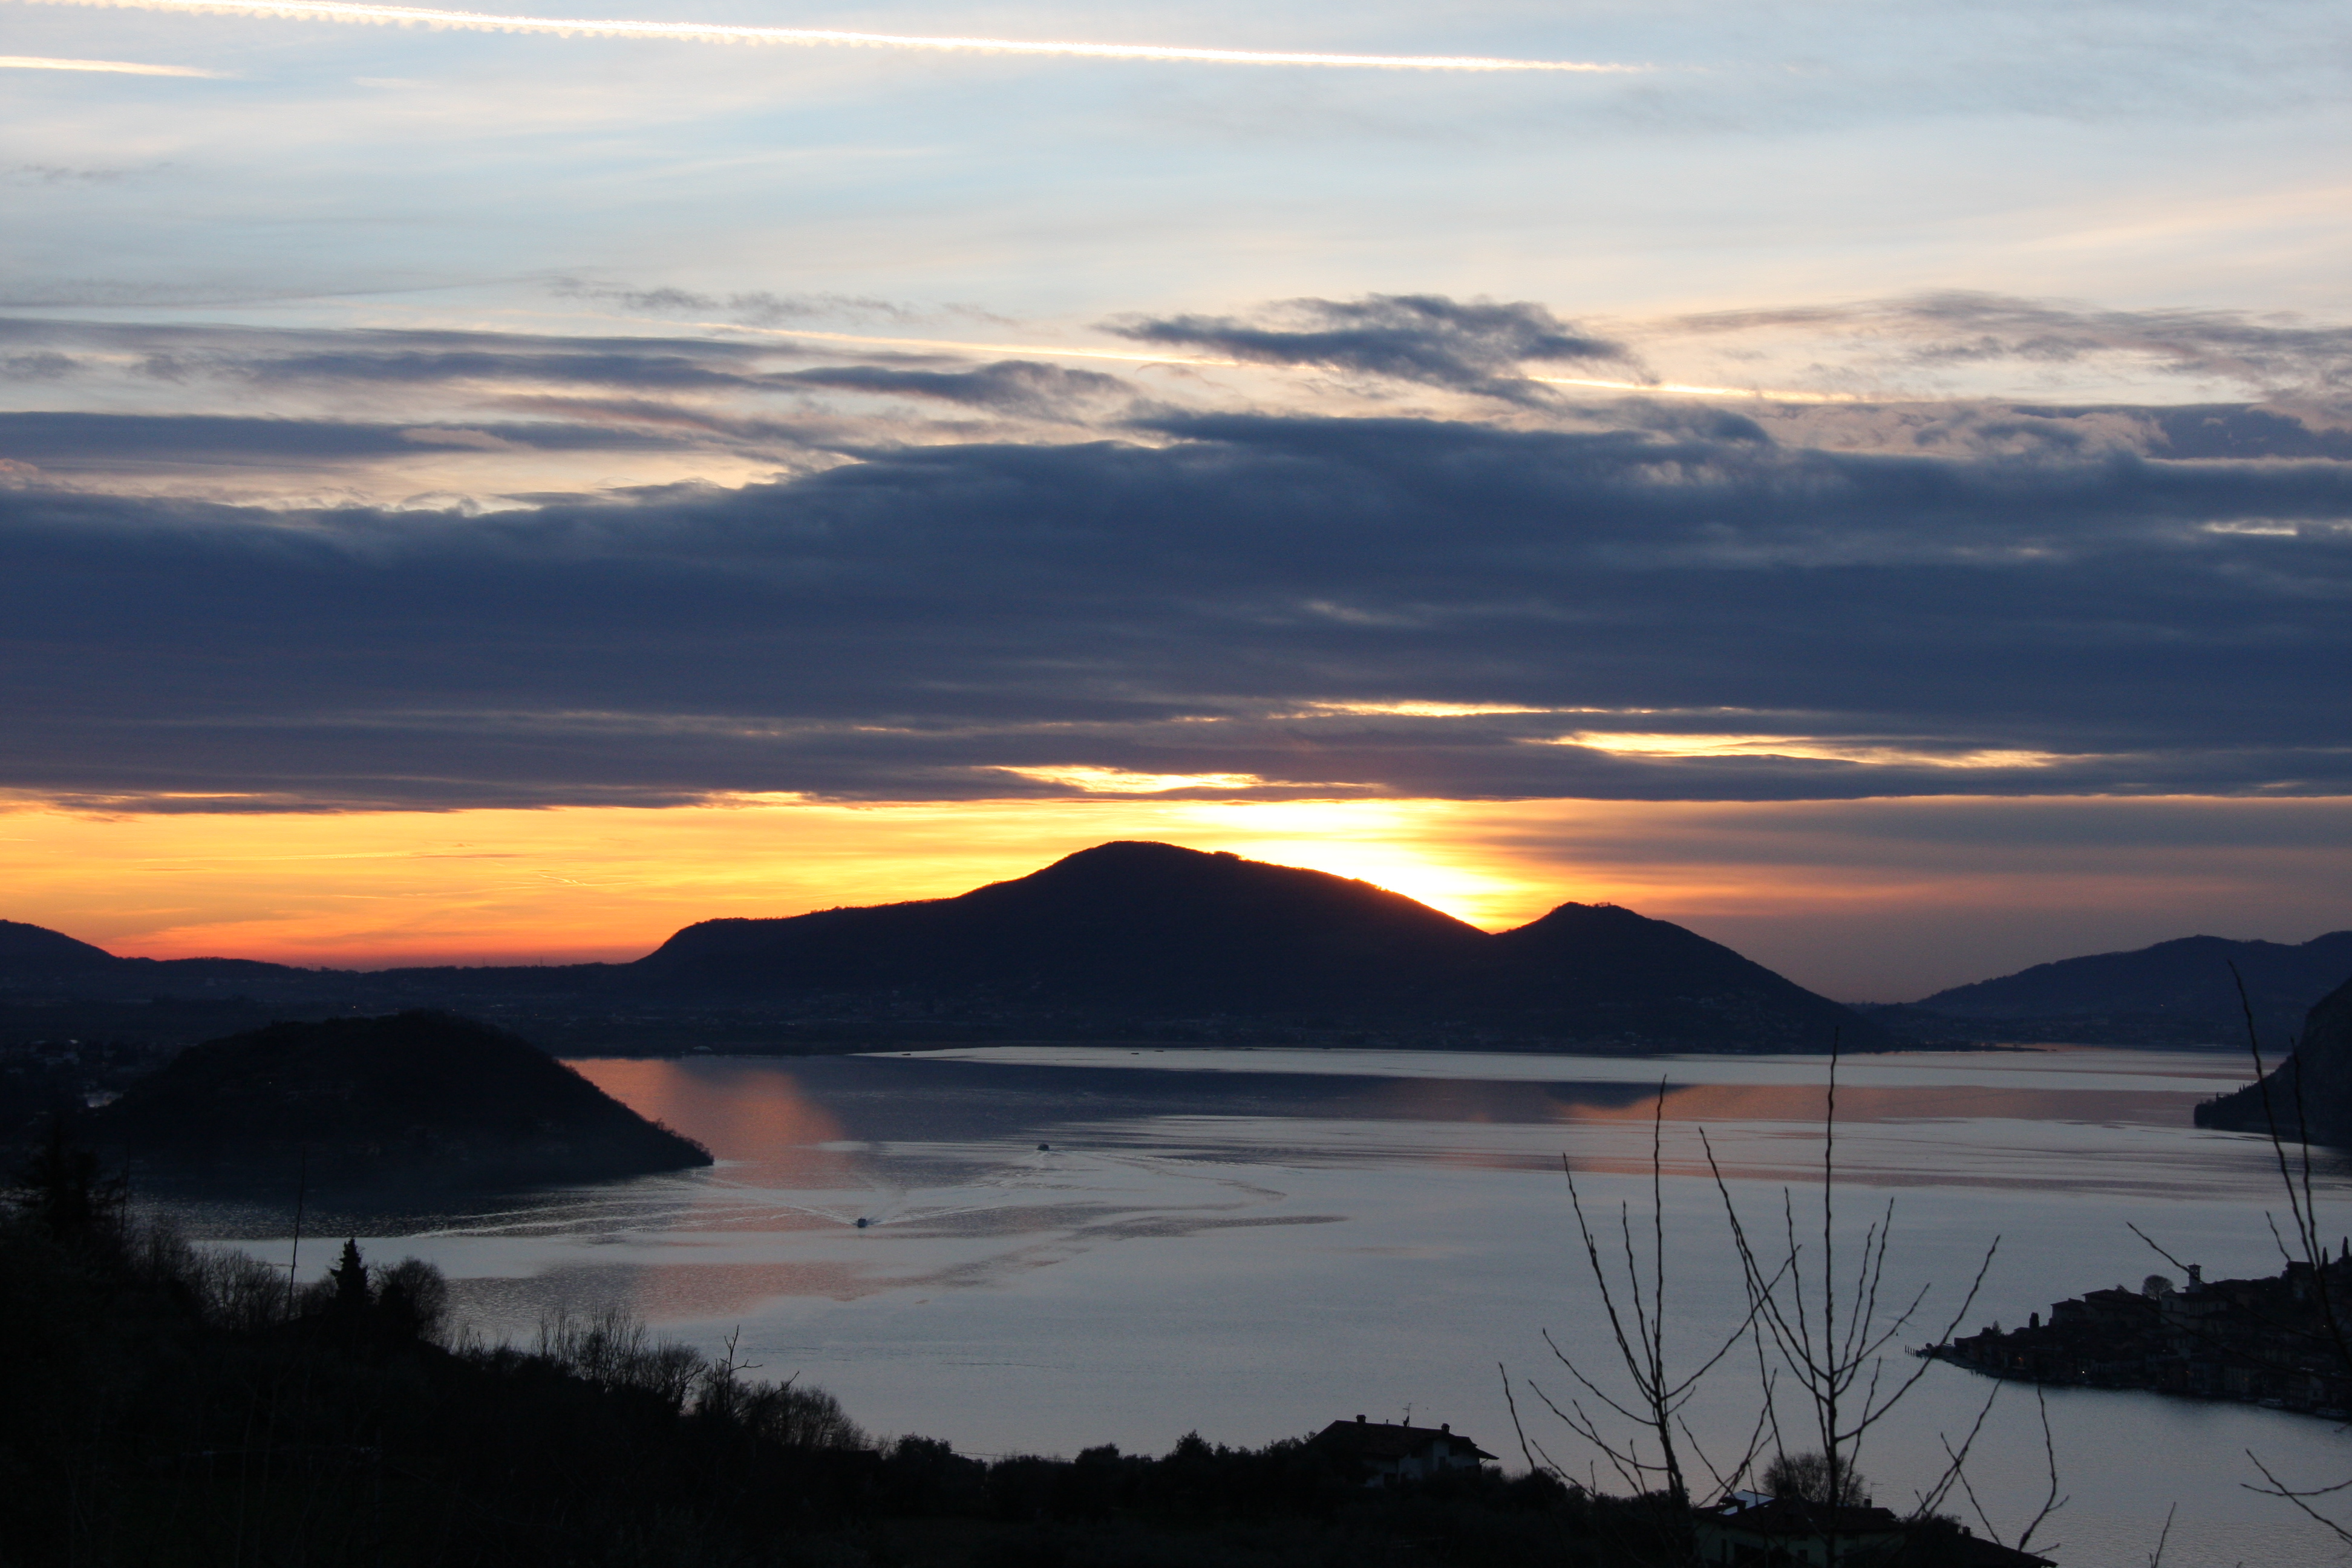
sea, nature, sky, highland, sunset, water, afterglow, sunrise, cloud, horizon, loch, dusk, evening, lake, morning, atmospheric phenomenon, sound, dawn, mountain, hill, coast, ocean, fell, reflection, red sky at morning, calm, atmosphere, landscape, inlet, reservoir, bay, headland, sunlight, mountain range, fjord, vacation, coastal and oceanic landforms, river, lake district, meteorological phenomenon